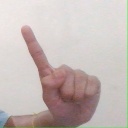
अक्षर: ए